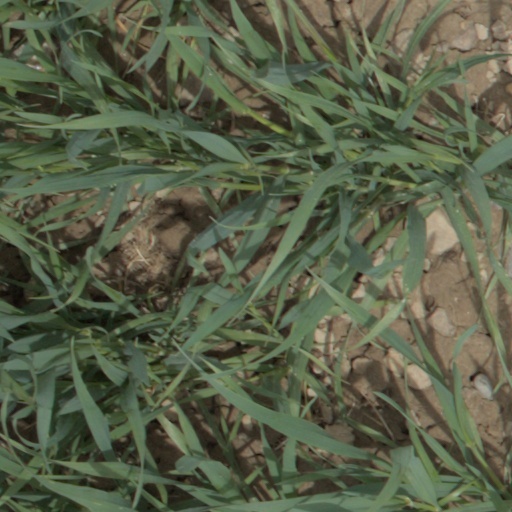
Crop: wheat